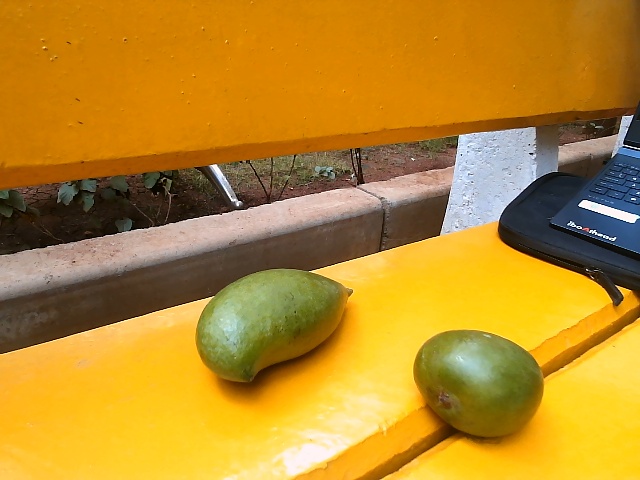
Label: Raw_Mango